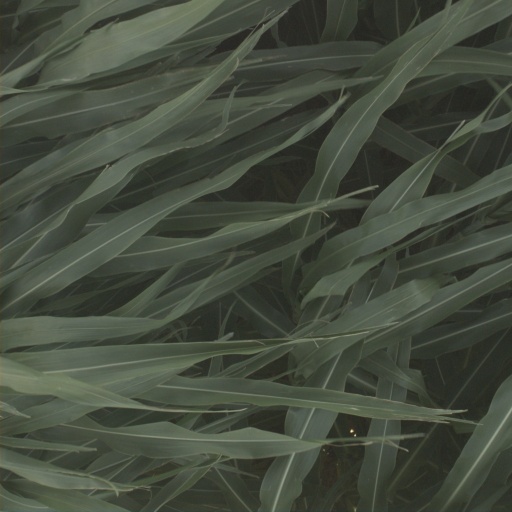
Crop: sorghum